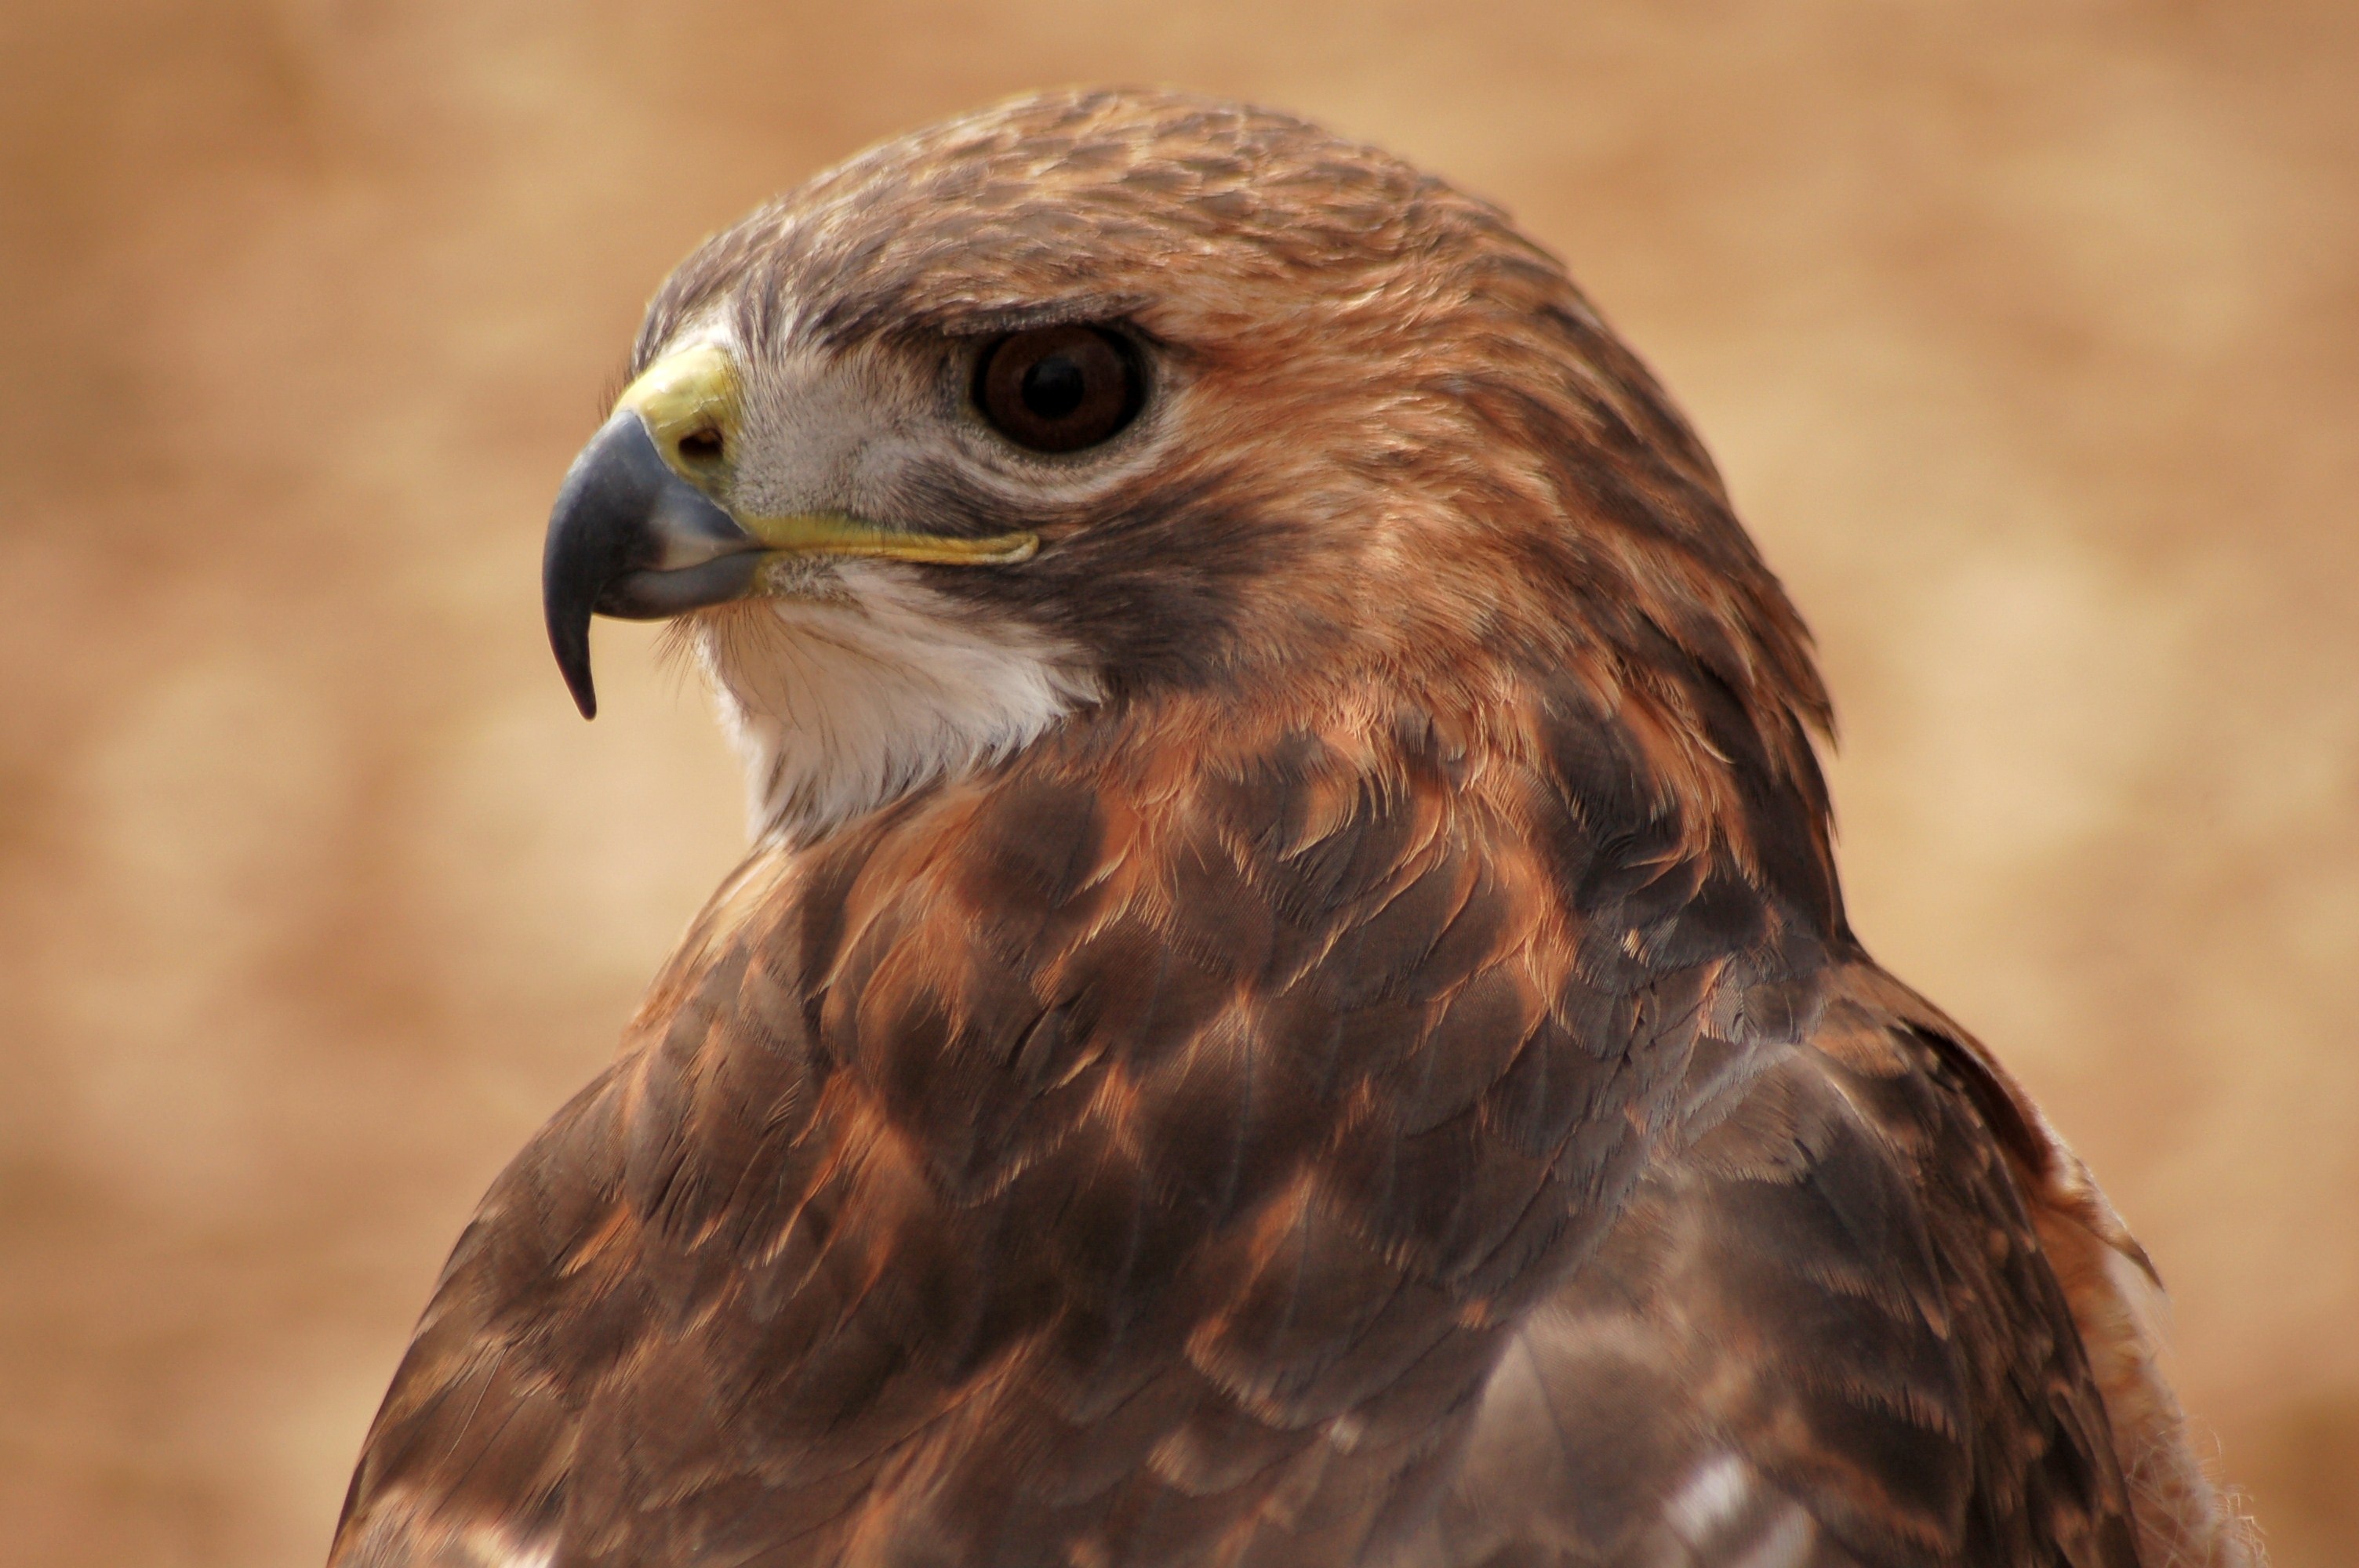
nature, bird, wing, wildlife, beak, natural, eagle, brown, predator, hawk, fauna, raptor, bird of prey, close up, american, vertebrate, falcon, buzzard, accipitriformes